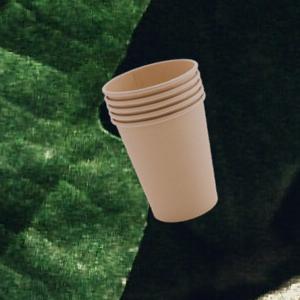
Label: cups